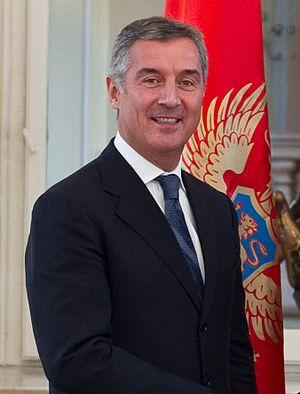
Le président du Monténégro est le chef de l'État monténégrin dont les compétences politiques et institutionnelles sont régies par le titre 2 de la Partie 3 de la Constitution du Monténégro.
Milo Đukanović, né le 15 février 1962 à Nikšić, est un homme d'État monténégrin.
Le sommet de l'OTAN Bruxelles 2018 est le 26ᵉ sommet de l'OTAN, conférence diplomatique réunissant dans la ville de Bruxelles en Belgique, les 11 et 12 juillet 2018, les chefs d'État et de gouvernement des pays membres de l'Organisation du traité de l'Atlantique nord et des alliés de l'organisation.